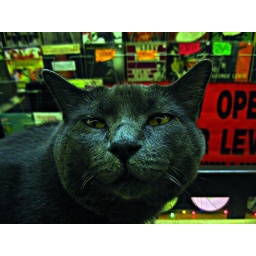
This cat was all friendly until the camera w/ red eye came out in a little bit..